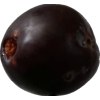
Label: plum